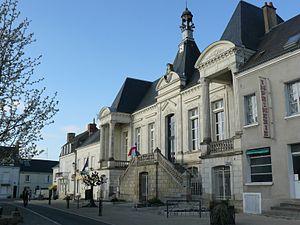
Sainte-Maure-de-Touraine est une commune française du département d'Indre-et-Loire, dans la région Centre-Val de Loire.